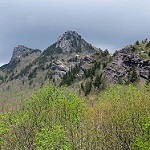
Scene: Outdoor